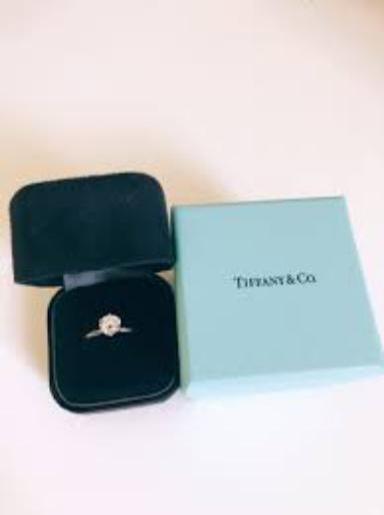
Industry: Clothes